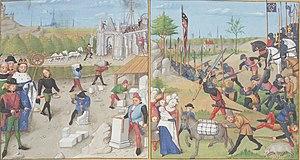
Dagobert visitant le chantier de la construction de Saint-Denis. Campagne de Dagobert Ier en Poitou. Enluminure peinte par Robinet Testard, Grandes Chroniques de France, France, Poitiers, XVe siècle. Paris, Bibliothèque nationale de France, Département des manuscrits, Français 2609, Grandes Chroniques de France, folio 60 v°. RCB 10089.
Les Grandes Chroniques de France sont une chronique prestigieuse, souvent enluminée, retraçant l'histoire du royaume de France en ancien français, rassemblée pour la première fois sur demande royale de Louis IX et augmentée ensuite dans des éditions mises à jour jusqu'en 1461. L'initiative de cette chronique est due à Saint Louis qui souhaitait que l'histoire transmise des Francs soit conservée et mieux connue. Les Grandes Chroniques couvrent l'origine des Francs, depuis leur ancêtre troyen supposé jusqu'à Clovis, l'époque mérovingienne, les dynasties carolingiennes et capétiennes directes des Rois de France jusqu'à l'Histoire contemporaine de la rédaction des Chroniques. Le tout est le plus souvent illustré d'enluminures de grande qualité.
Dagobert Iᵉʳ, né vers 602/605, mort le 19 janvier 638 ou 639, est un roi des Francs de la dynastie mérovingienne. Fils de Clotaire II, arrière-arrière-petit-fils de Clovis, il règne sur l'Austrasie de 623 à 632 et est roi des Francs de 629 à 639. Durant cette période, il a sa résidence le plus souvent autour de Paris, notamment à Clichy. Déjà affaibli sous Dagobert, le pouvoir monarchique passe entre les mains des maires du palais à partir de sa mort.